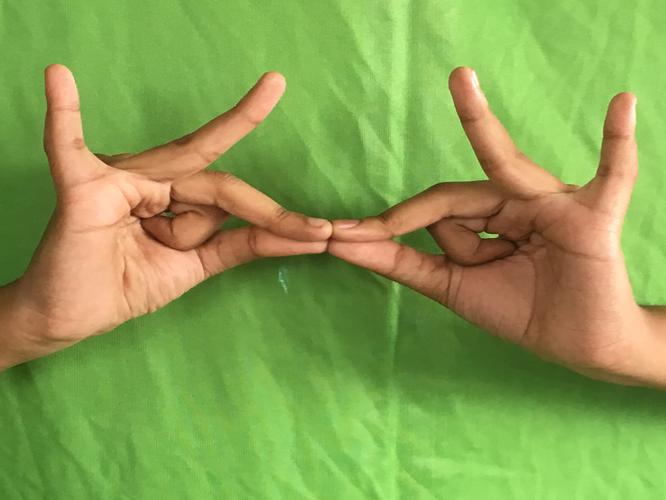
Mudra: Sakata
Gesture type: double_hand